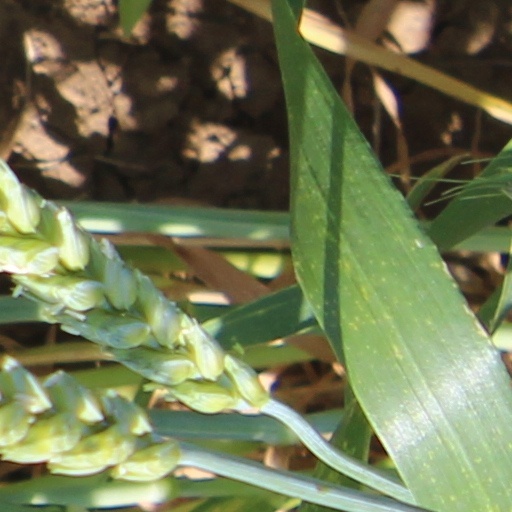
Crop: wheat